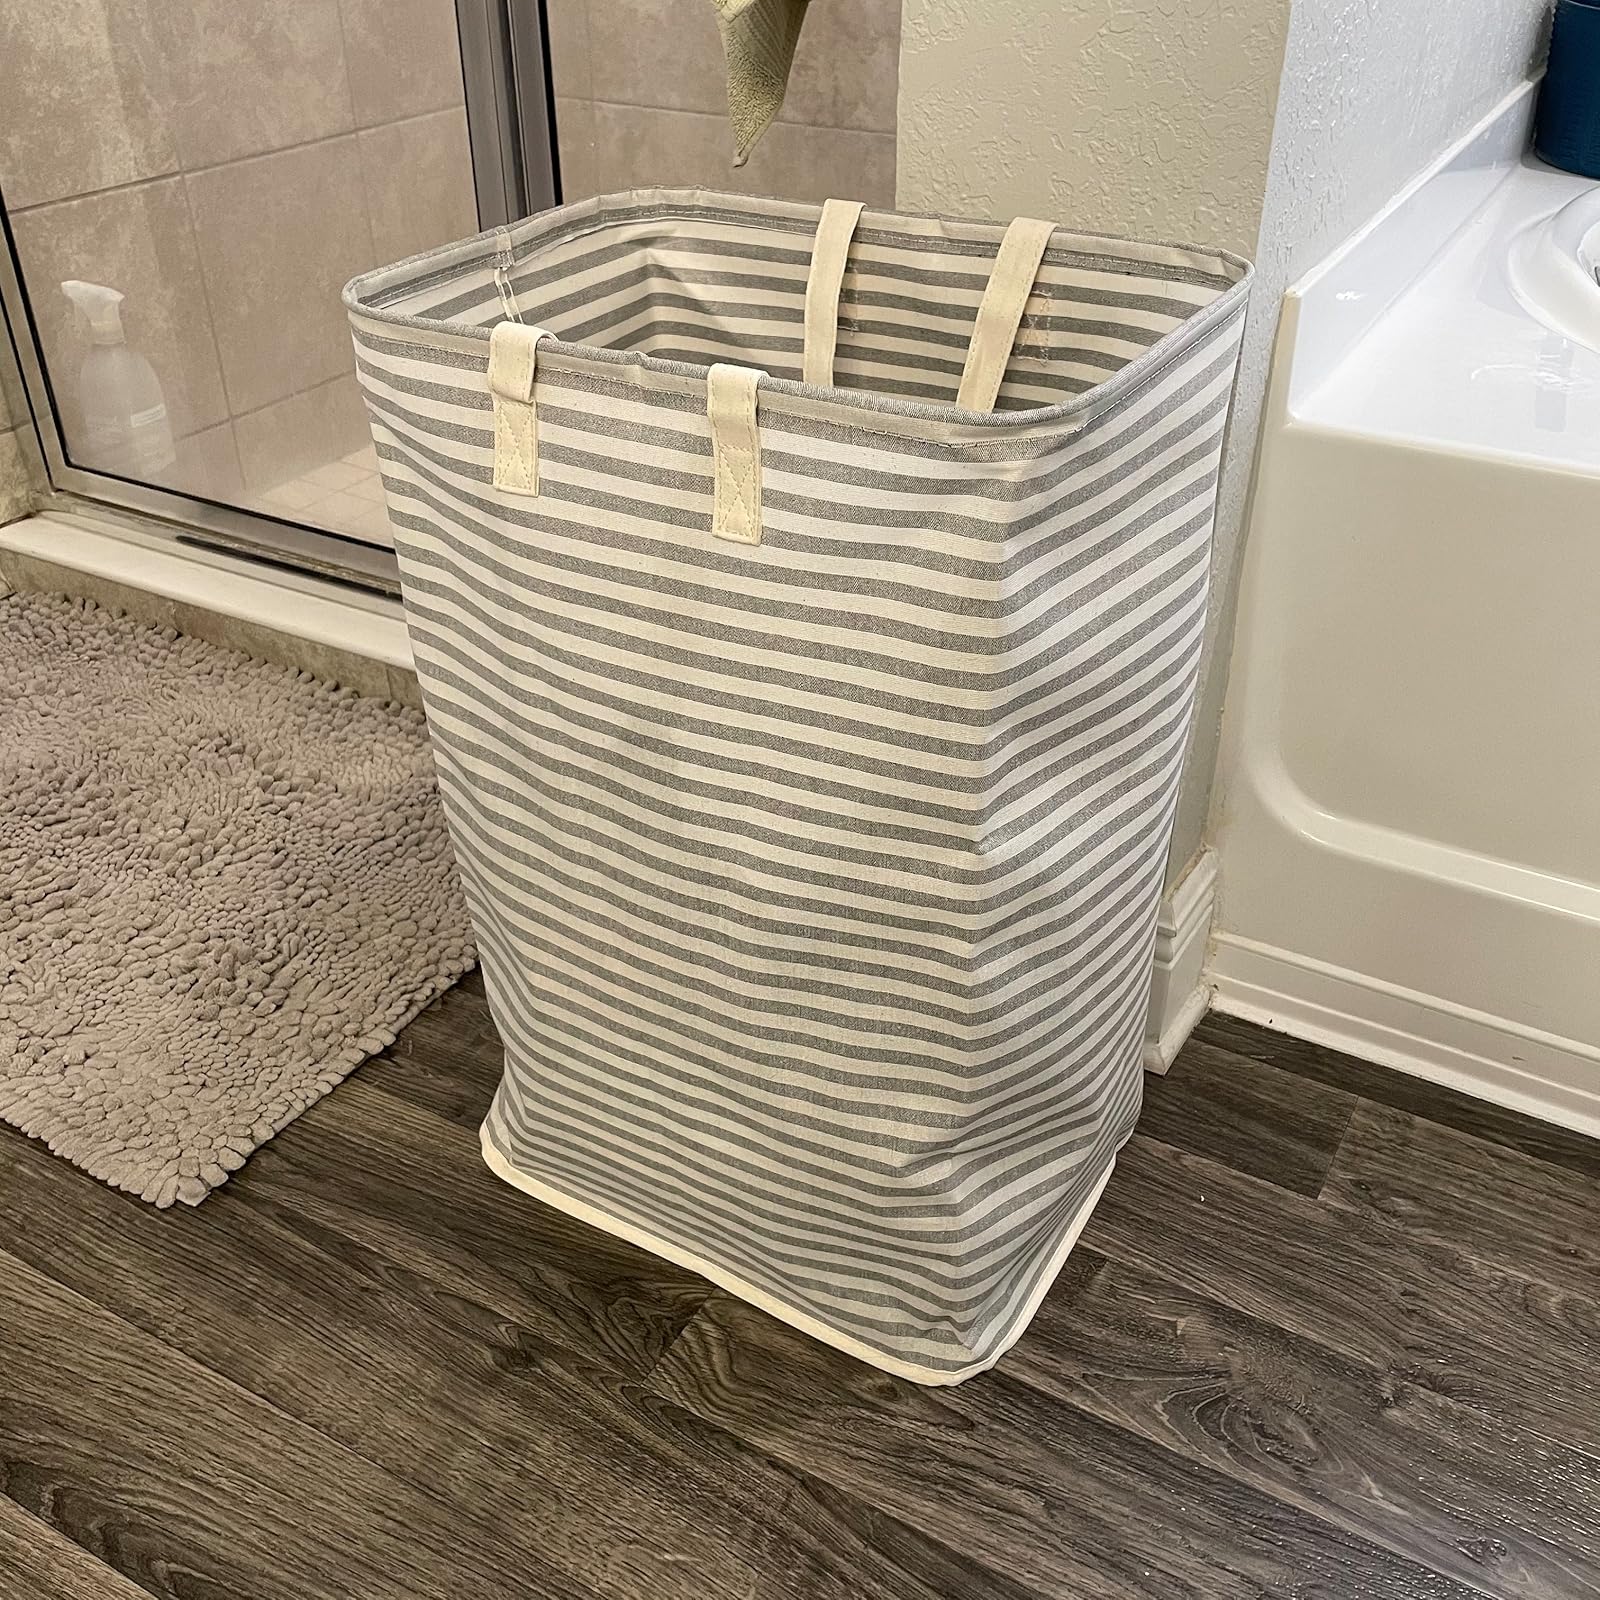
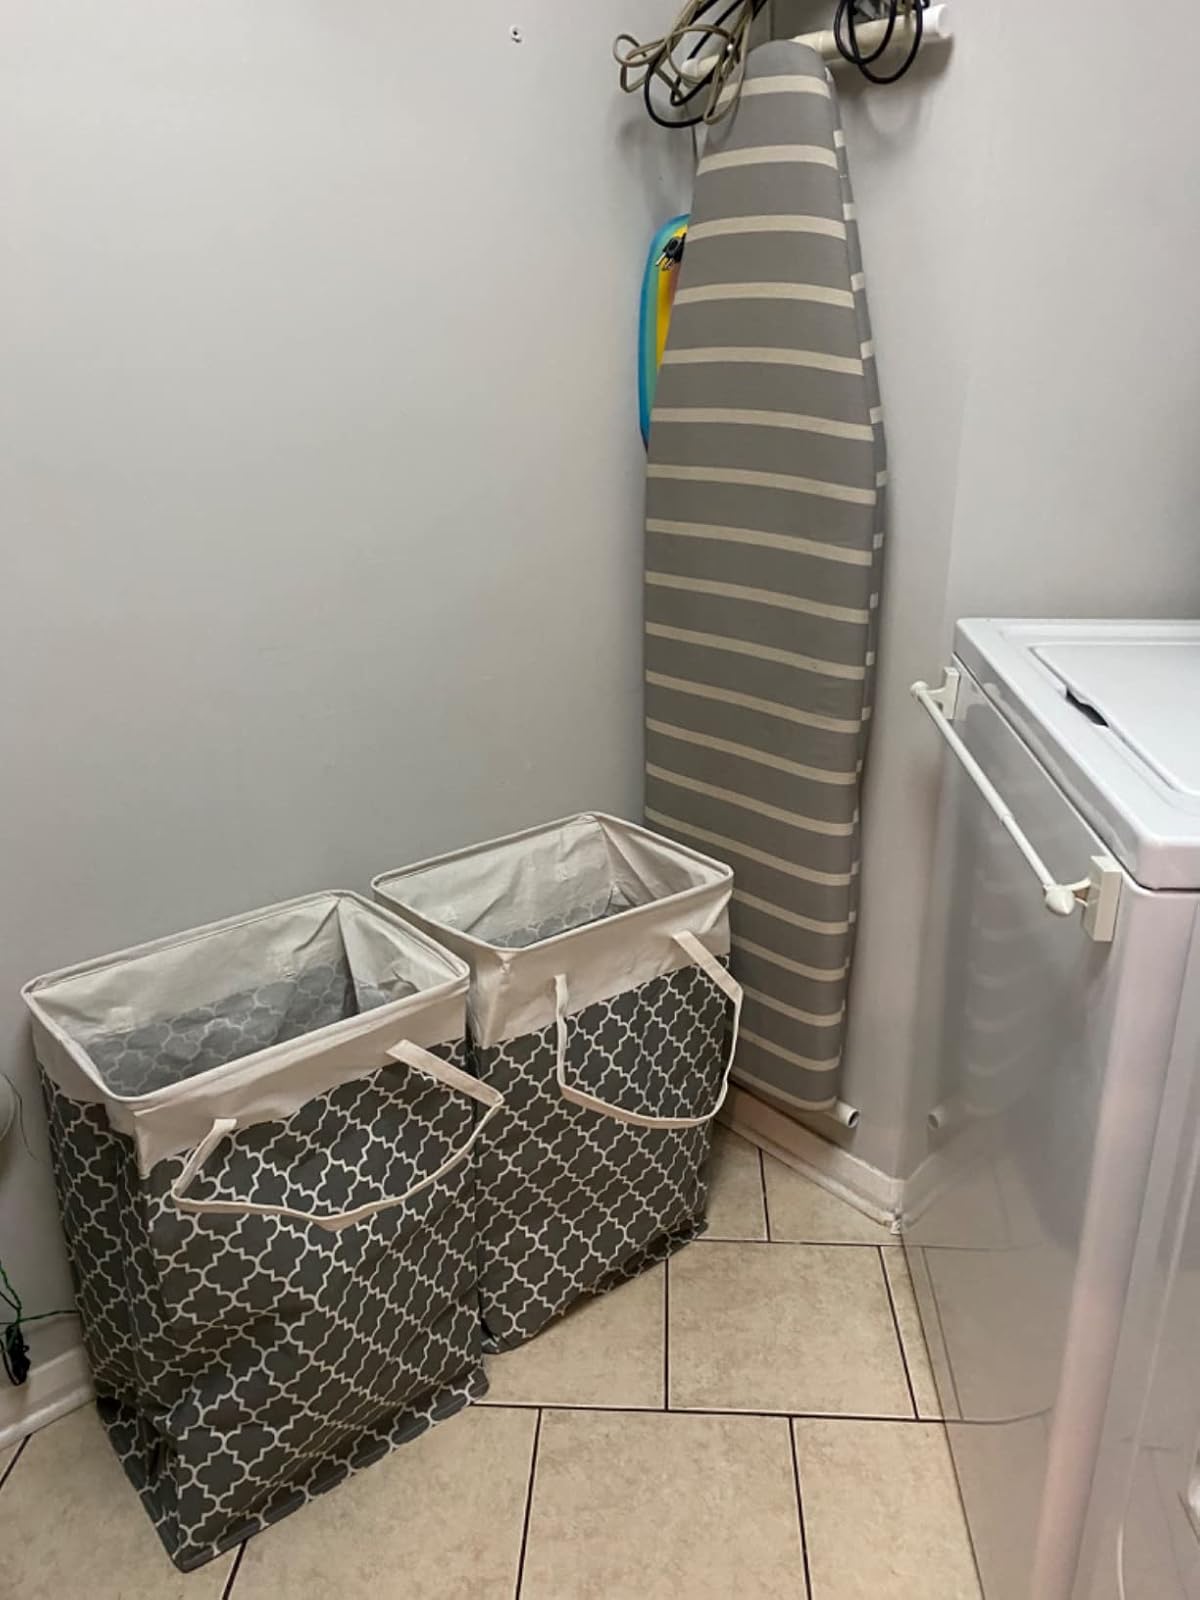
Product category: items_hamper
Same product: no